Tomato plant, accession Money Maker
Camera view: vertical (180 deg); turntable rotation: 240 degrees
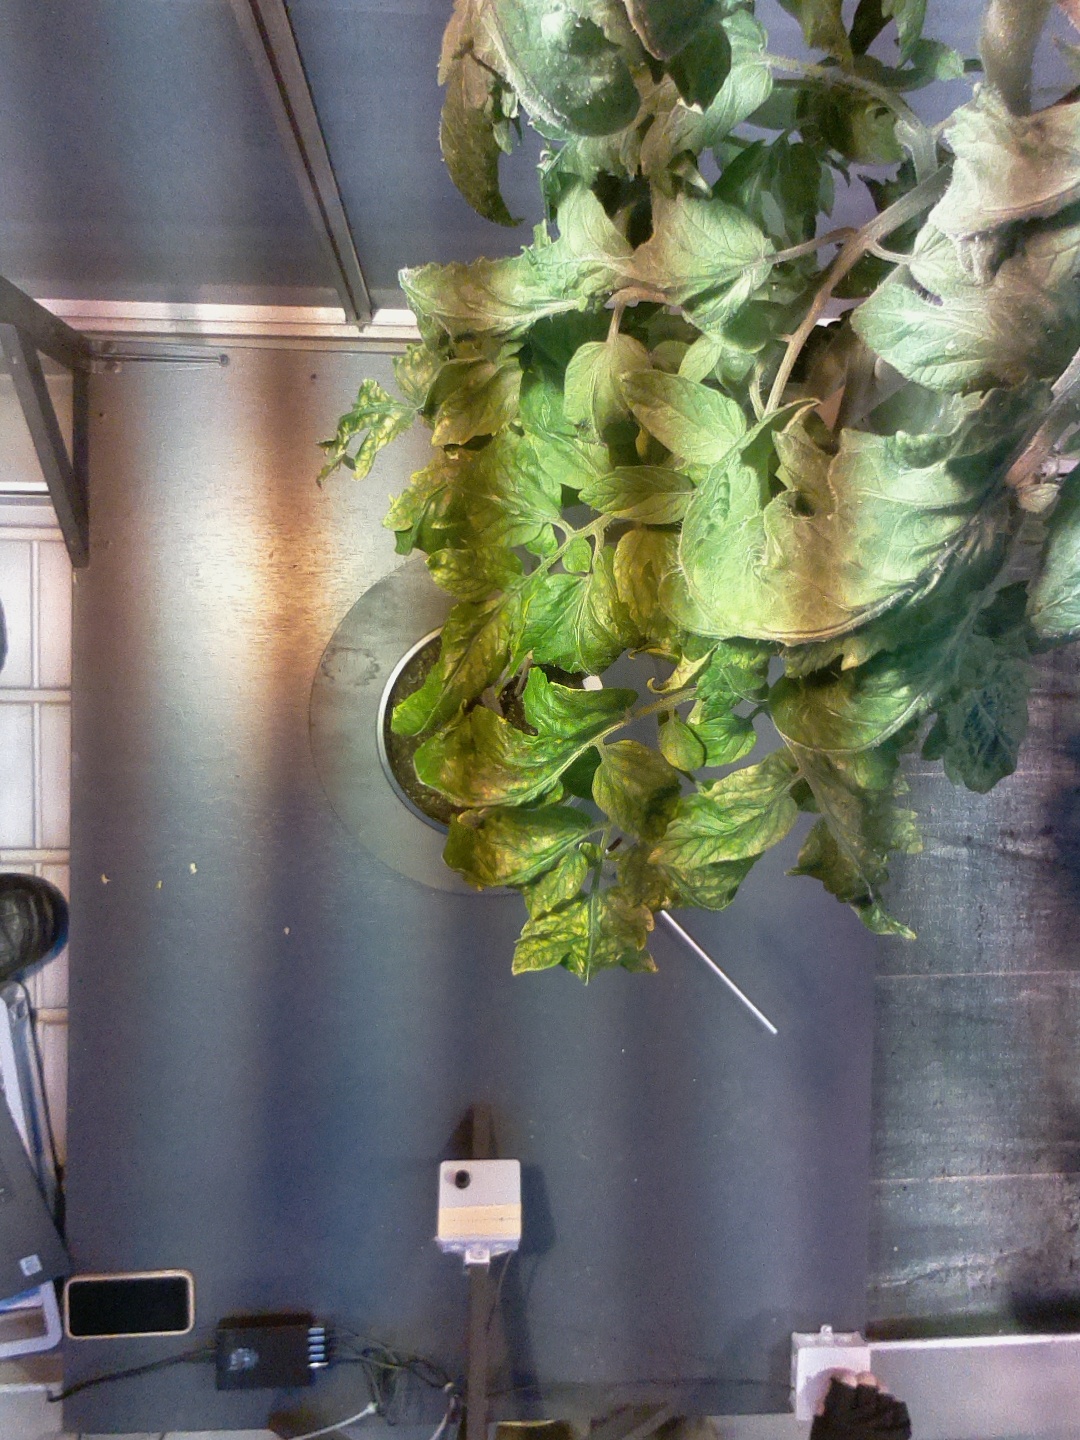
BBCH growth stage 77: 70%-80% of final fruit size